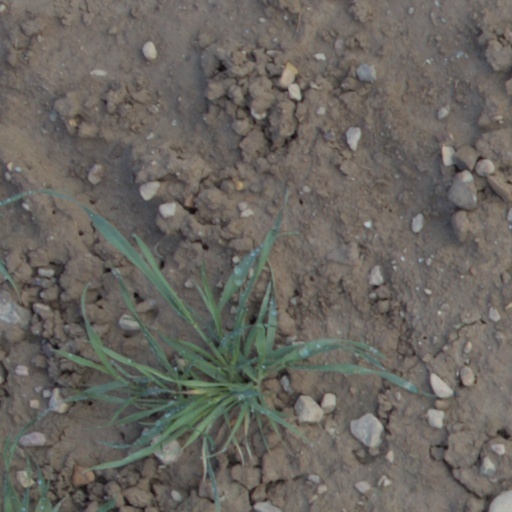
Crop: wheat